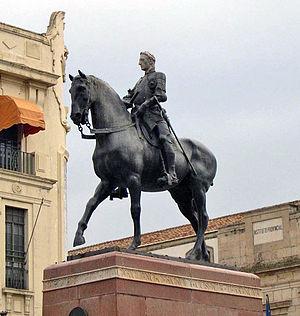
Cet article recense les statues équestres en Espagne.